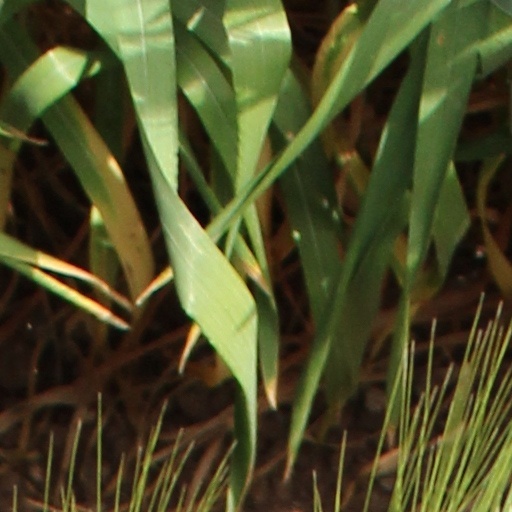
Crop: wheat